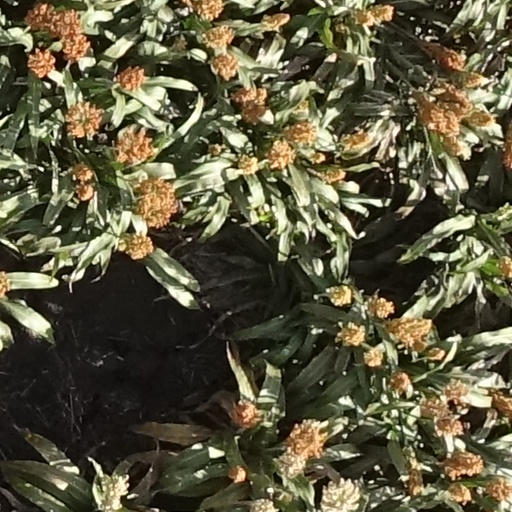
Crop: sorghum